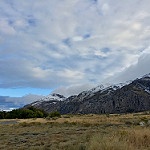
Label: glacier